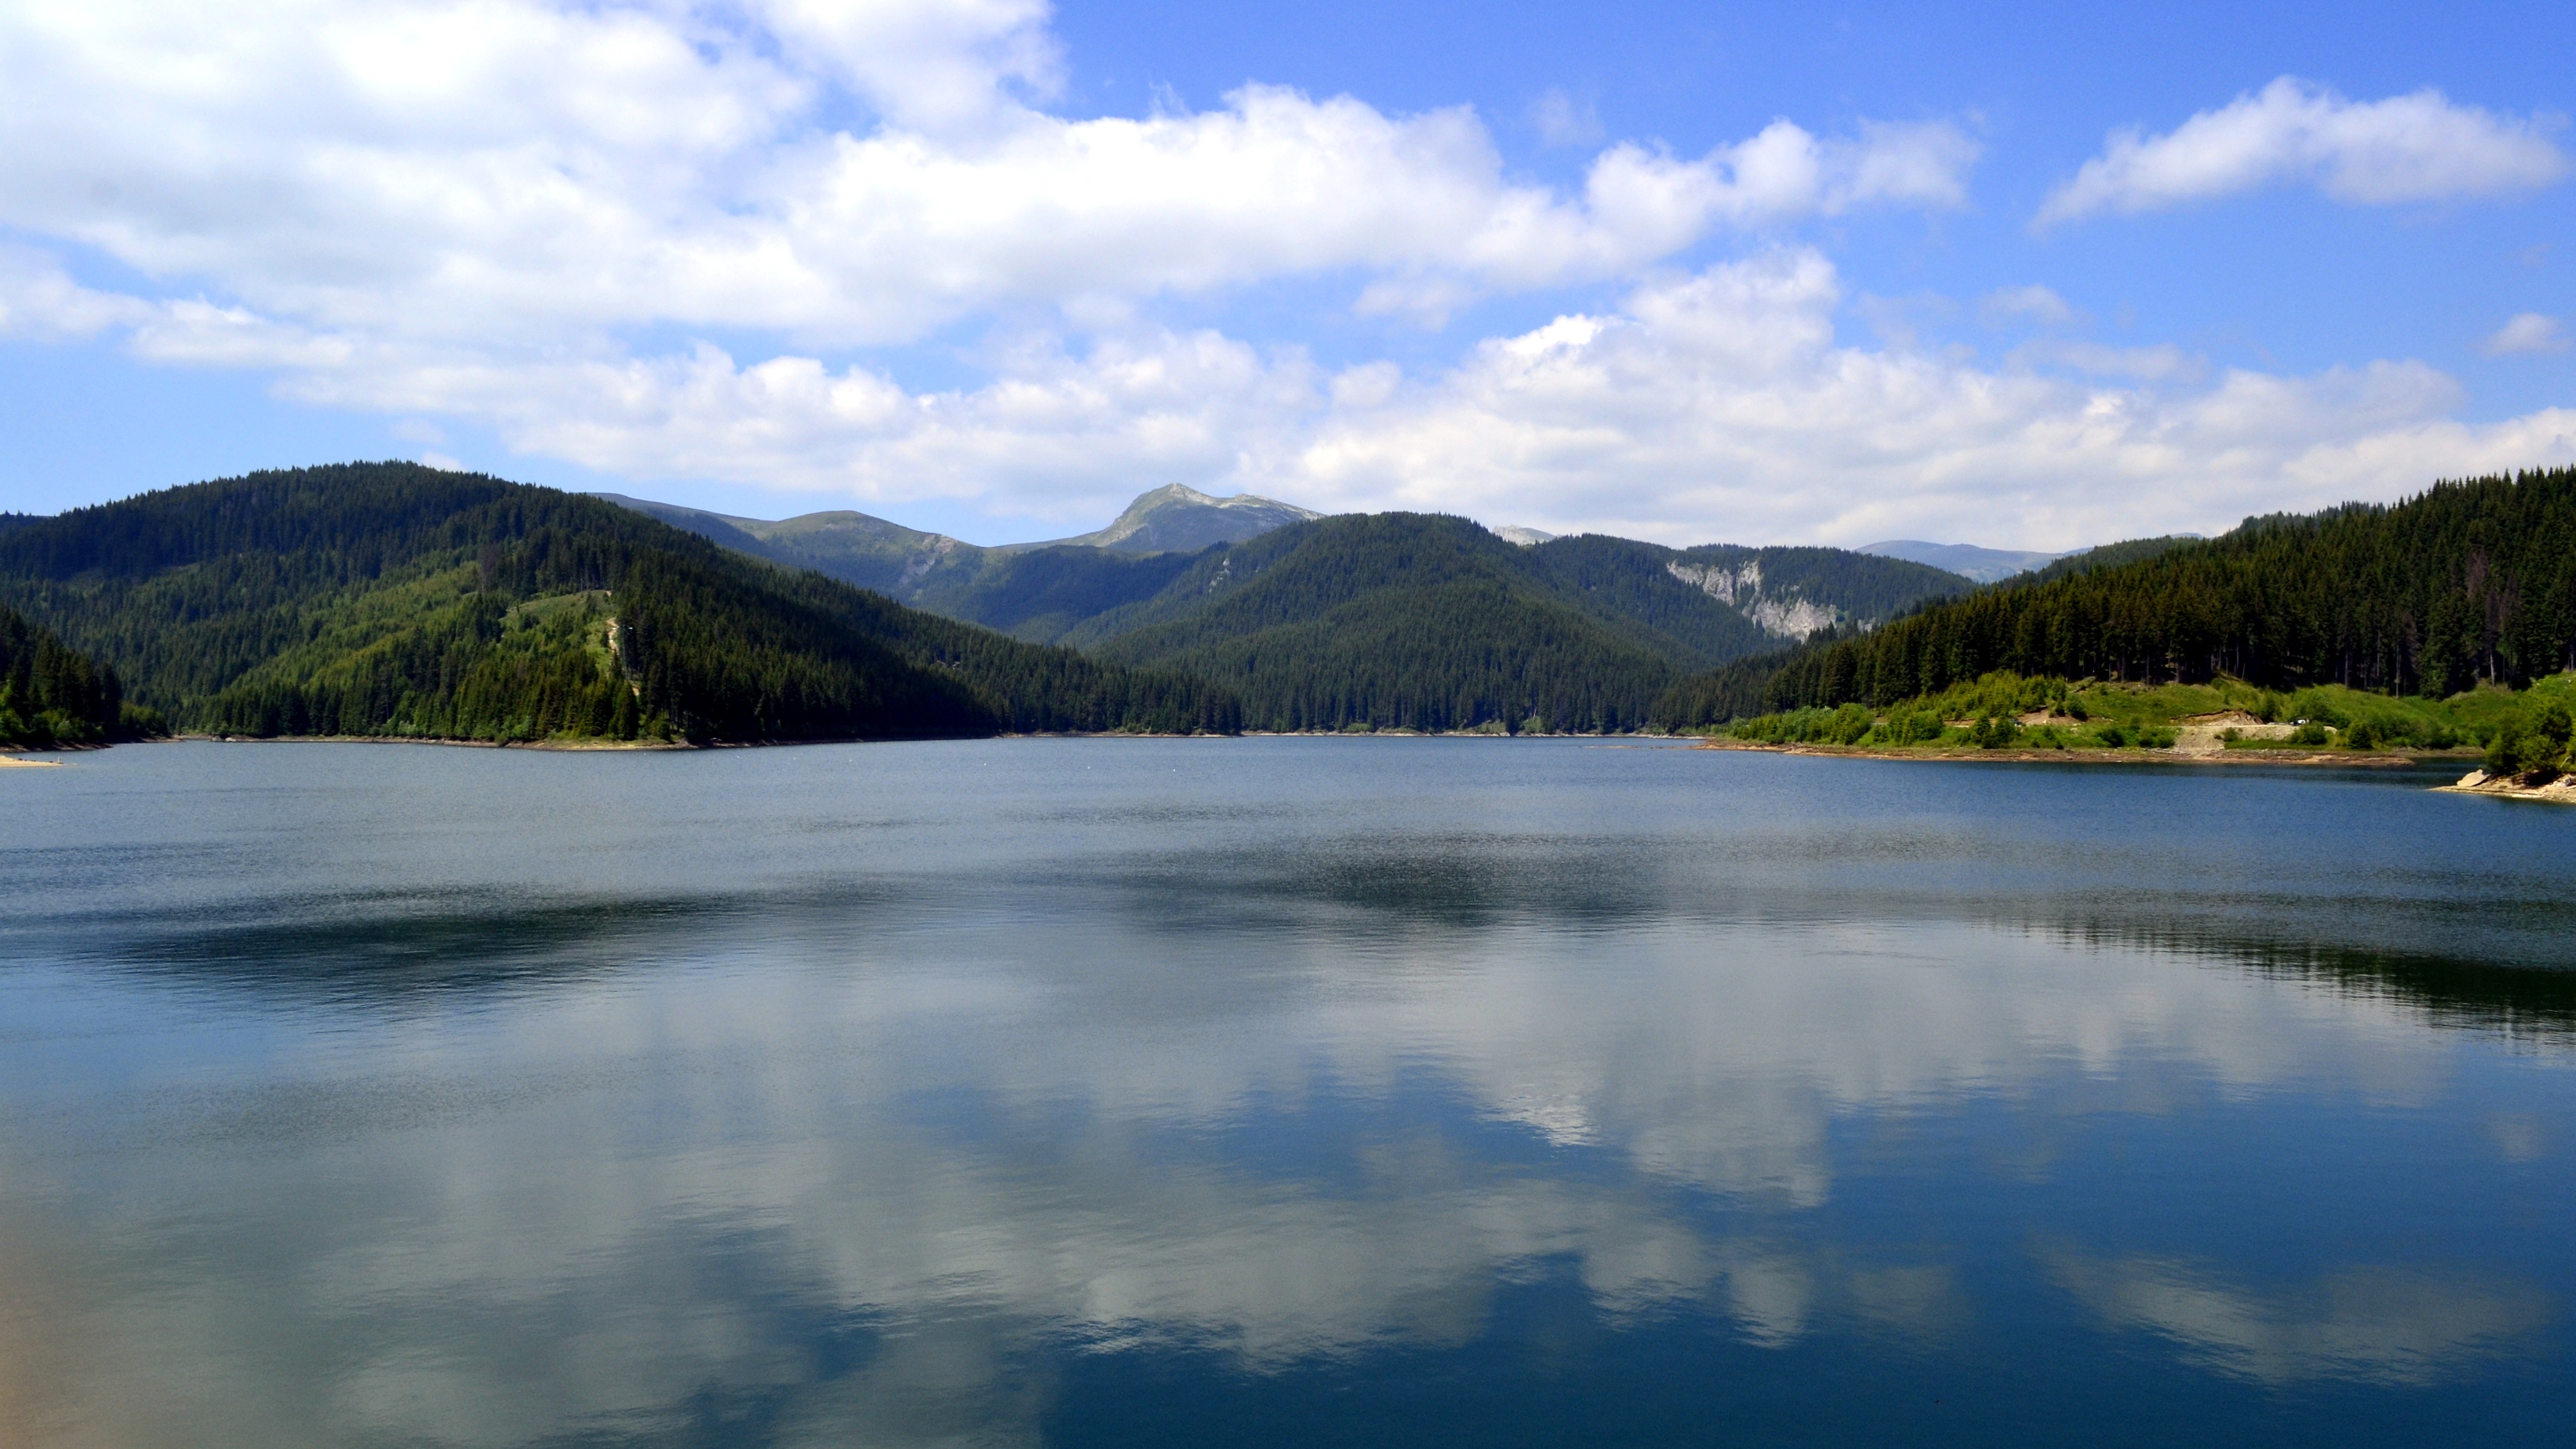
landscape, water, nature, wilderness, mountain, cloud, sky, lake, river, mountain range, panorama, europe, green, reflection, calm, fjord, reservoir, highland, lakeside, body of water, mountains, barrage, loch, romania, carpathians, bucegi, tarn, mountainous landforms, bolboci